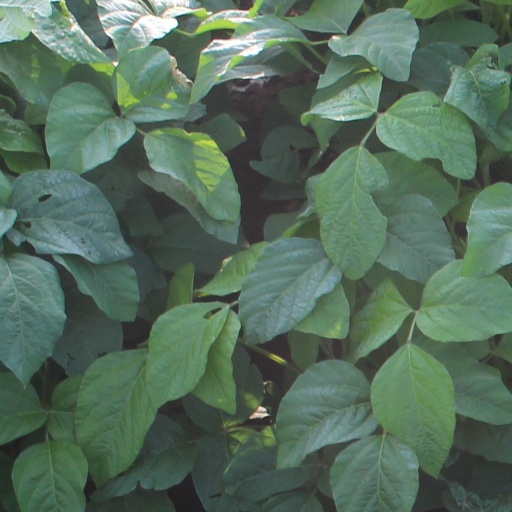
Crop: soybean